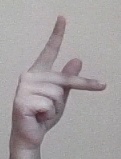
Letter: dha